Matara fort

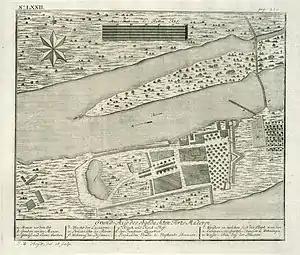
1735 Map of Fort Matara

The Portuguese constructed the first fortifications in 1595, with the assistance of Don Juan Dharmapala, the ruler of the Kingdom of Kotte. In 1640 the Dutch captured Matara from the Portuguese, and in 1645 they were responsible for the construction of the current fortifications. The fort consists of a long, thick, high rampart and the gateway constructed from local limestone, granite and coral. The rampart originally had a ditch in front of it, two half bastion projections at each end and a larger projection in the centre close to the gate with a bridge across the ditch. It was built to protect the administrative buildings of VOC (Dutch East India Company), who were attracted by the deep and sheltered estuary of the Nilwala Ganga, making Matara an important centre for cinnamon and elephant trading.